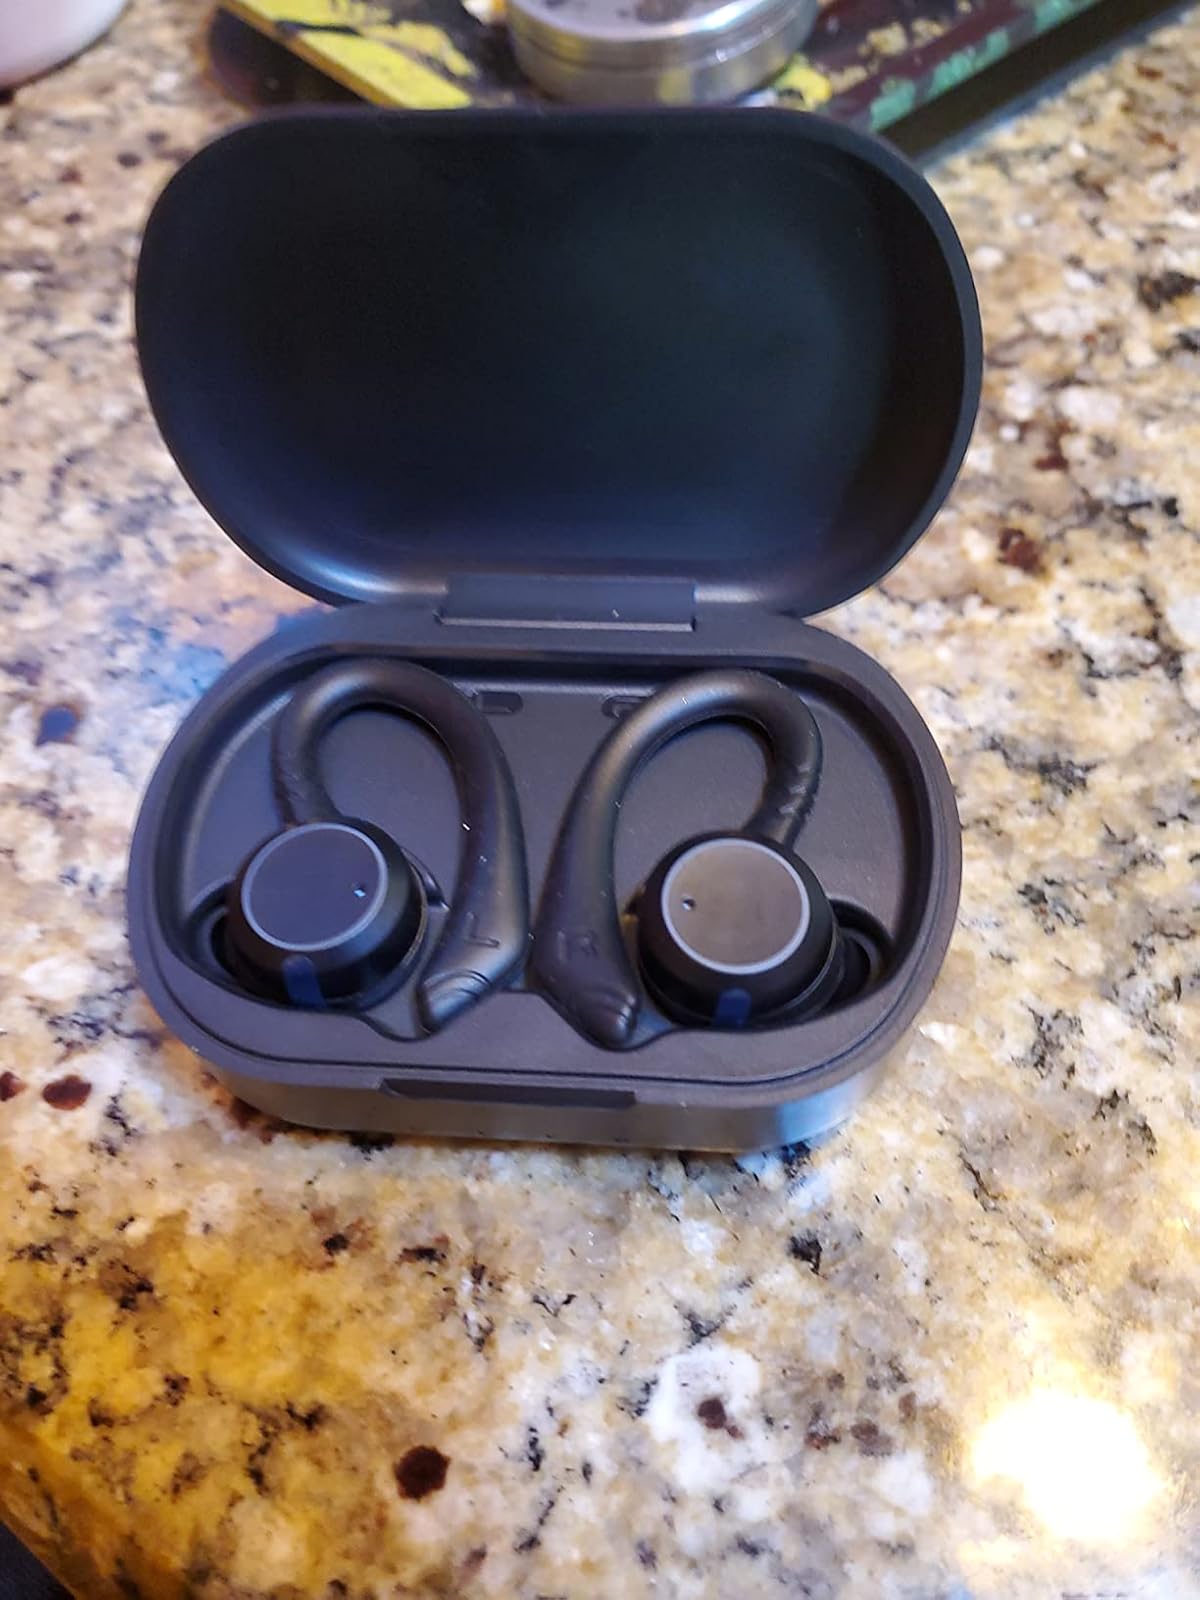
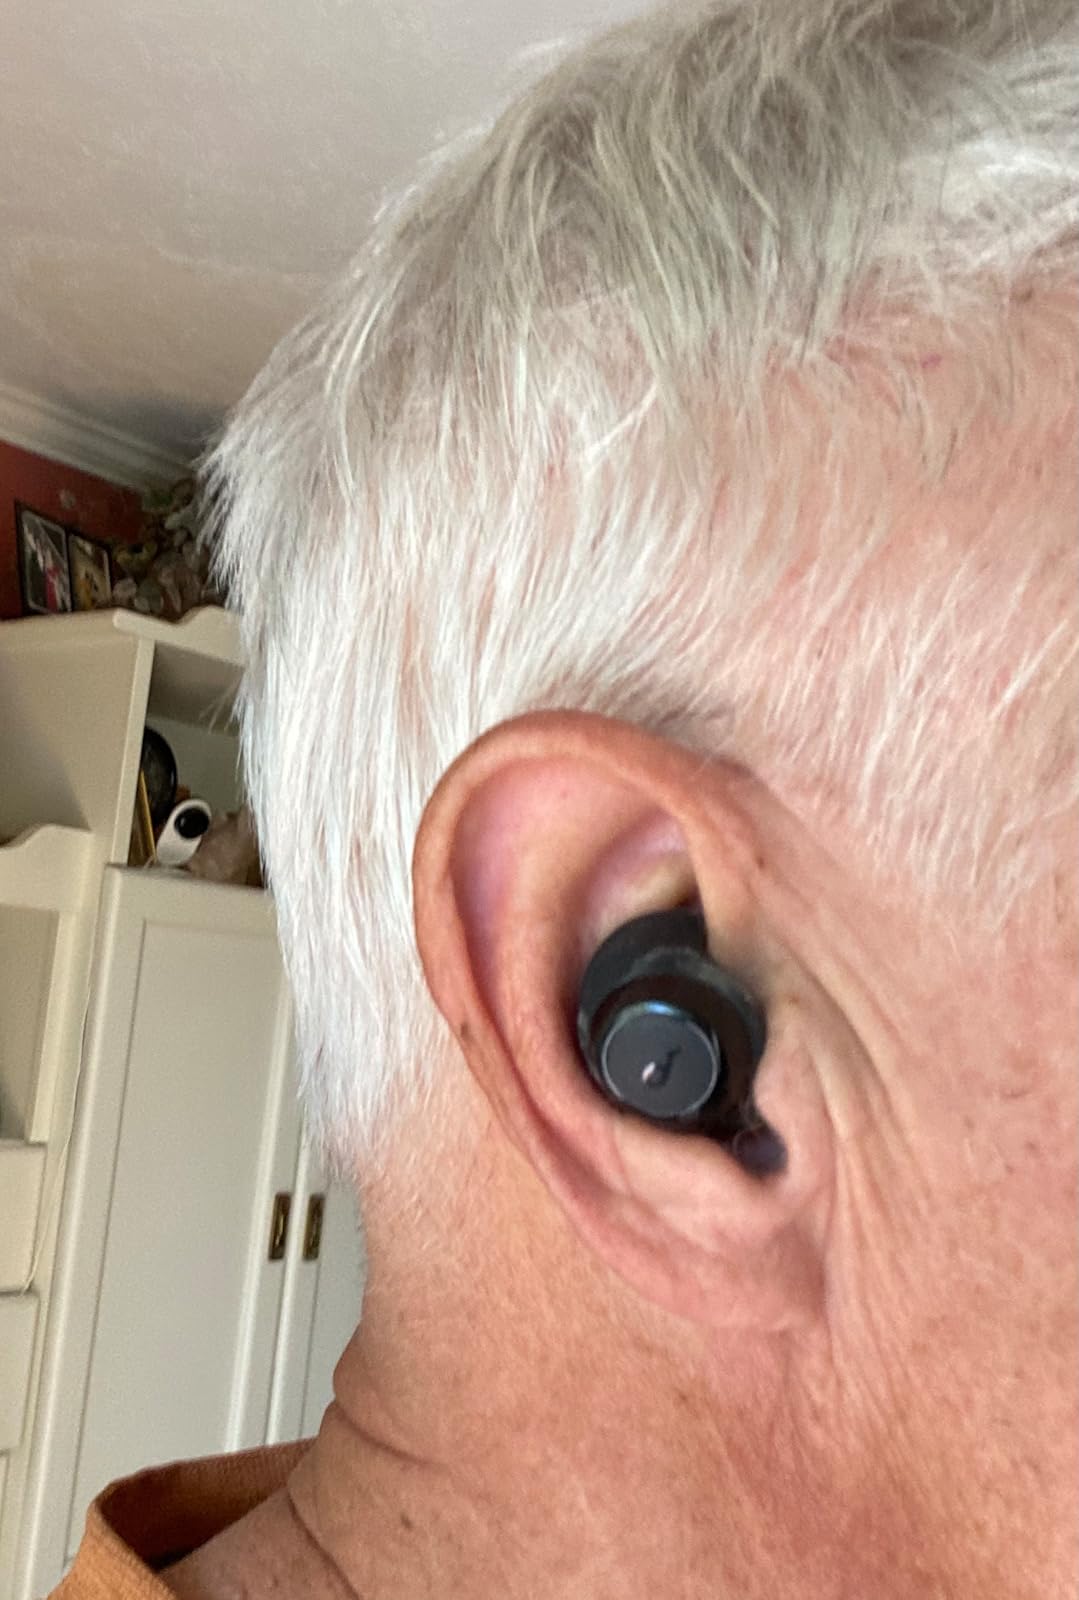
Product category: earbuds
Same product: no